Ludwig von Höhnel

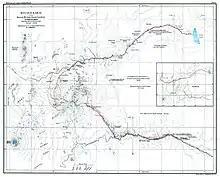
Höhnel's map of his travels with Chanler in East Africa, 1892–93.

In February 1907, he submitted a formal request to the navy for permission to marry Valeska von Ostéren (1870–1947) (permission was required as per Austrian naval regulations). However, permission was denied, because it was discovered that Valeska's brother had published an anti-Jesuit novel in 1906 which offended the powerful Archduke Franz Ferdinand. Höhnel was eventually forced to choose between his marriage and his naval career. He married Valeska in August 1909 and subsequently resigned from the rank of captain. In 1912 he was promoted to rear admiral, probably in recognition of his duties as aide-de-camp to the emperor.